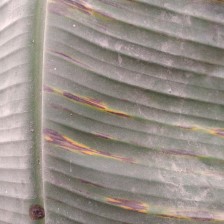
Label: sigatoka